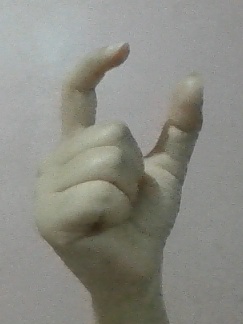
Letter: nun